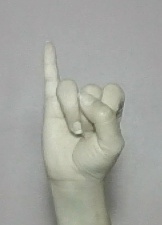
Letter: meem